Bogardus Snowden Cairns

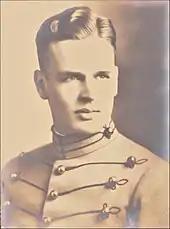
Cairns as a West Point cadet, 1932

Cairns was born to a career Army doctor, Lieutenant Colonel Douglas Walker Cairns and Ethel Moore Cairns, on February 14, 1910, in Brooklyn, New York. His father went on active duty during the First World War. Cairns was with Gen. John J. "Blackjack" Pershing during the Pancho Villa expedition and subsequently at Governor's Island, New York. Bugs Cairns and his brother, Colonel (Army Air Corps and USAF) Douglas Moore Cairns, graduated from West Point in 1932 and 1933 respectively. Cairns was named for two of his ancestors, Brigadier General Robert Bogardus, who had been in charge of the defense of New York during the War of 1812, and his great uncle, Colonel Robert Bogardus Snowden, who had been the tip of Longstreet's spear at the Battle of Chickamauga during the Civil War. He was descended from Captain Robert Walker, an officer in the American Revolution. He was descended from Dominie Everardus Bogardus, the first Dutch Reformed pastor in New Amsterdam who arrived in 1634, and Isaac Snowden, one of the treasurers of the Continental Congress and the Treasurer of the City of Philadelphia.